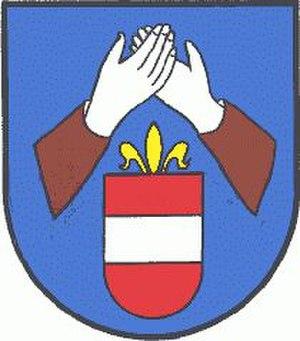
Friedberg est une commune autrichienne du district de Hartberg-Fürstenfeld en Styrie. Avant le 1ᵉʳ janvier 2013, Friedberg faisait partie du district de Hartberg.